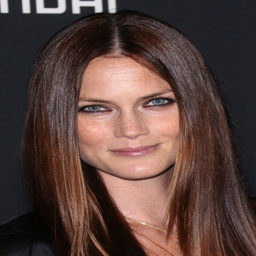
premiere of 4th season - arrivals